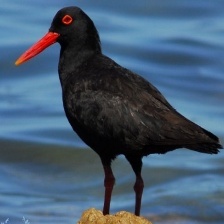
Species: AFRICAN OYSTER CATCHER
Scientific name: HAEMATOPUS MOQUINI
ImageNet parent category: oystercatcher